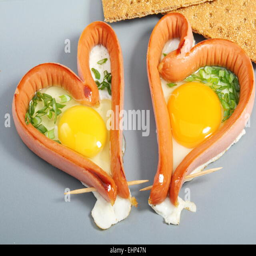
sausages in a heart - shaped fried eggs